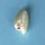
Maize quality: Bad